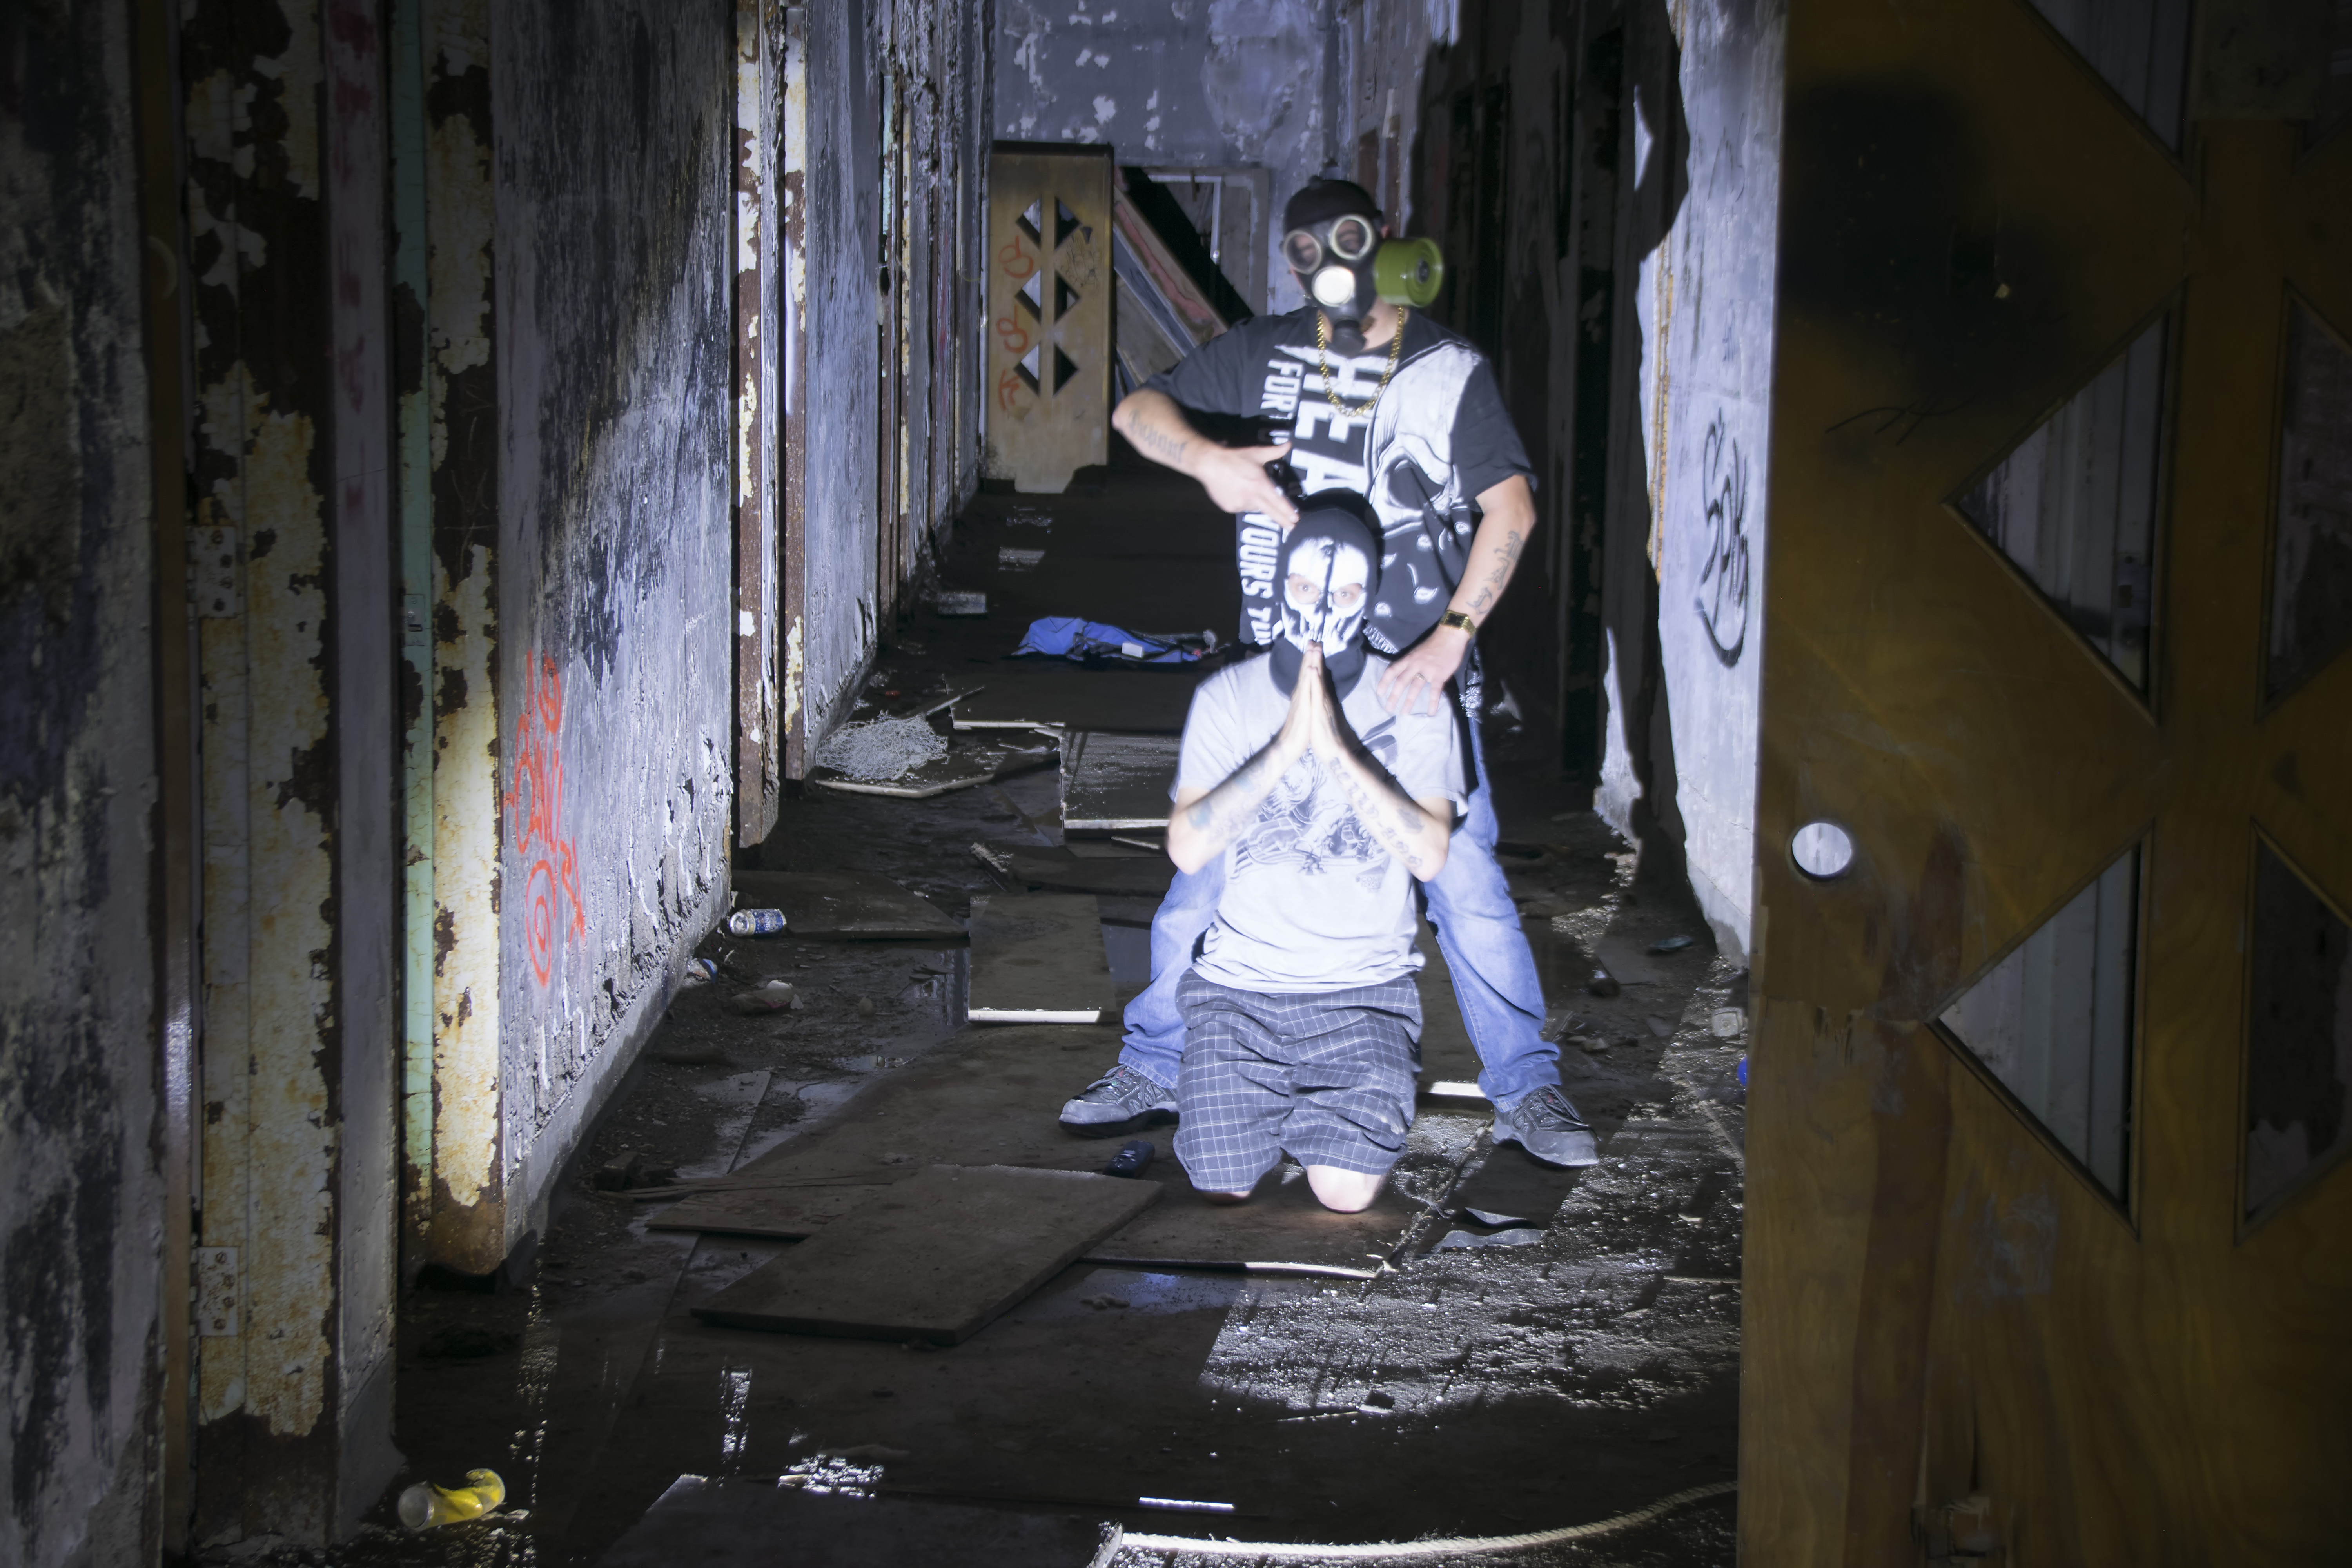
art, de, canada, quebec, sainte, clotilde, horton, asile, asylum, screenshot